Dhammakaya meditation

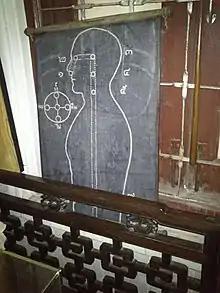
Blackboard used by Luang Pu Sodh to teach about the seven bases of the mind, fundamental to Dhammakāya meditation

Practitioners typically repeat the "samma araham" mantra, then visualize a mental image of the bright crystal or light, and then move the mental image inwards through seven bases of the mind, that is: